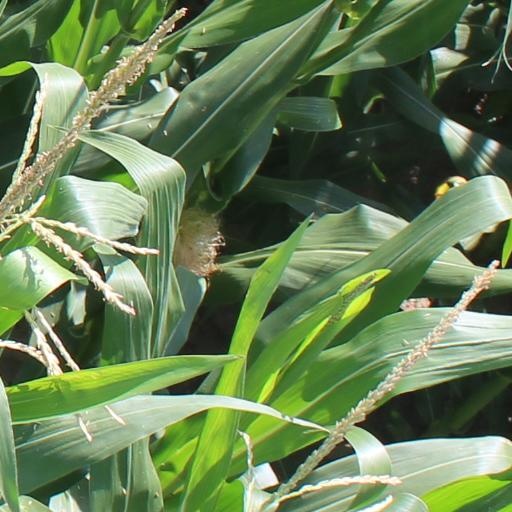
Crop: maize; corn